Tzitzit

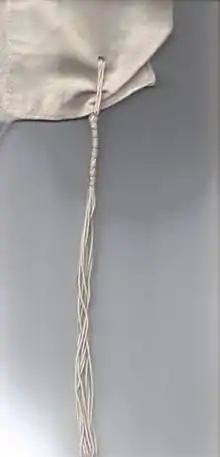
Yemenite , based on Maimonides' prescription

While there is no prohibition on wearing blue dye from another source, the rabbis maintain that other kinds of do not fulfill the mitzvah of , and thus all the strings have been traditionally kept un-dyed (i.e., white) for many centuries. In recent times, with the (debated) re-discovery of the Ḥillazon in the "Murex trunculus" mollusk, some have noted that one cannot fulfill the mitzvah of without the strand. This position, however, has been strongly disputed. Others have disputed whether the coloring that comes from the "Murex trunculus" is the same as the biblical , based on the fact that according to traditional Jewish sources is supposed to be a dark shade of blue, while wool that was discovered in archaeological excavations and was found to have been colored with Murex dye is violet.